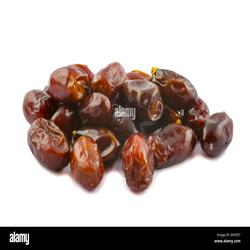
Label: Dates